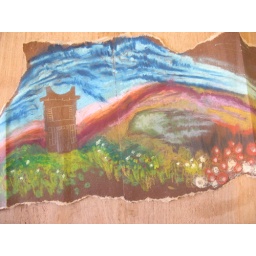
A house in a field